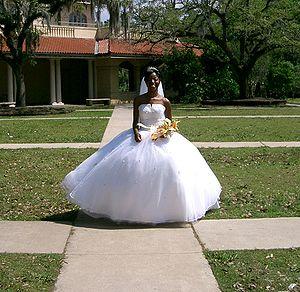
Une robe de mariée est un vêtement traditionnel que porte la femme le jour de son mariage. Fréquemment plusieurs accessoires tels que les gants, le chapeau, le voile ou le bouquet fleuri viennent compléter la composition, participant ainsi à rendre la mariée belle et porteuse de valeurs symboliques.